2023 French pension reform strikes

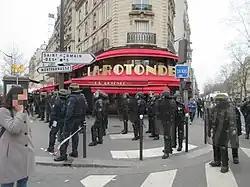
Compagnies Républicaines de Sécurité guarding Café de la Rotonde in Paris on 15 March.

On 28 March, a tenth day of protests was estimated at 740,000 attendees by the French government and 2 million by unions. Prime Minister Borne declined formal mediation, but agreed to talks with eight leading union leaders the following week, when an eleventh day of protest was planned.